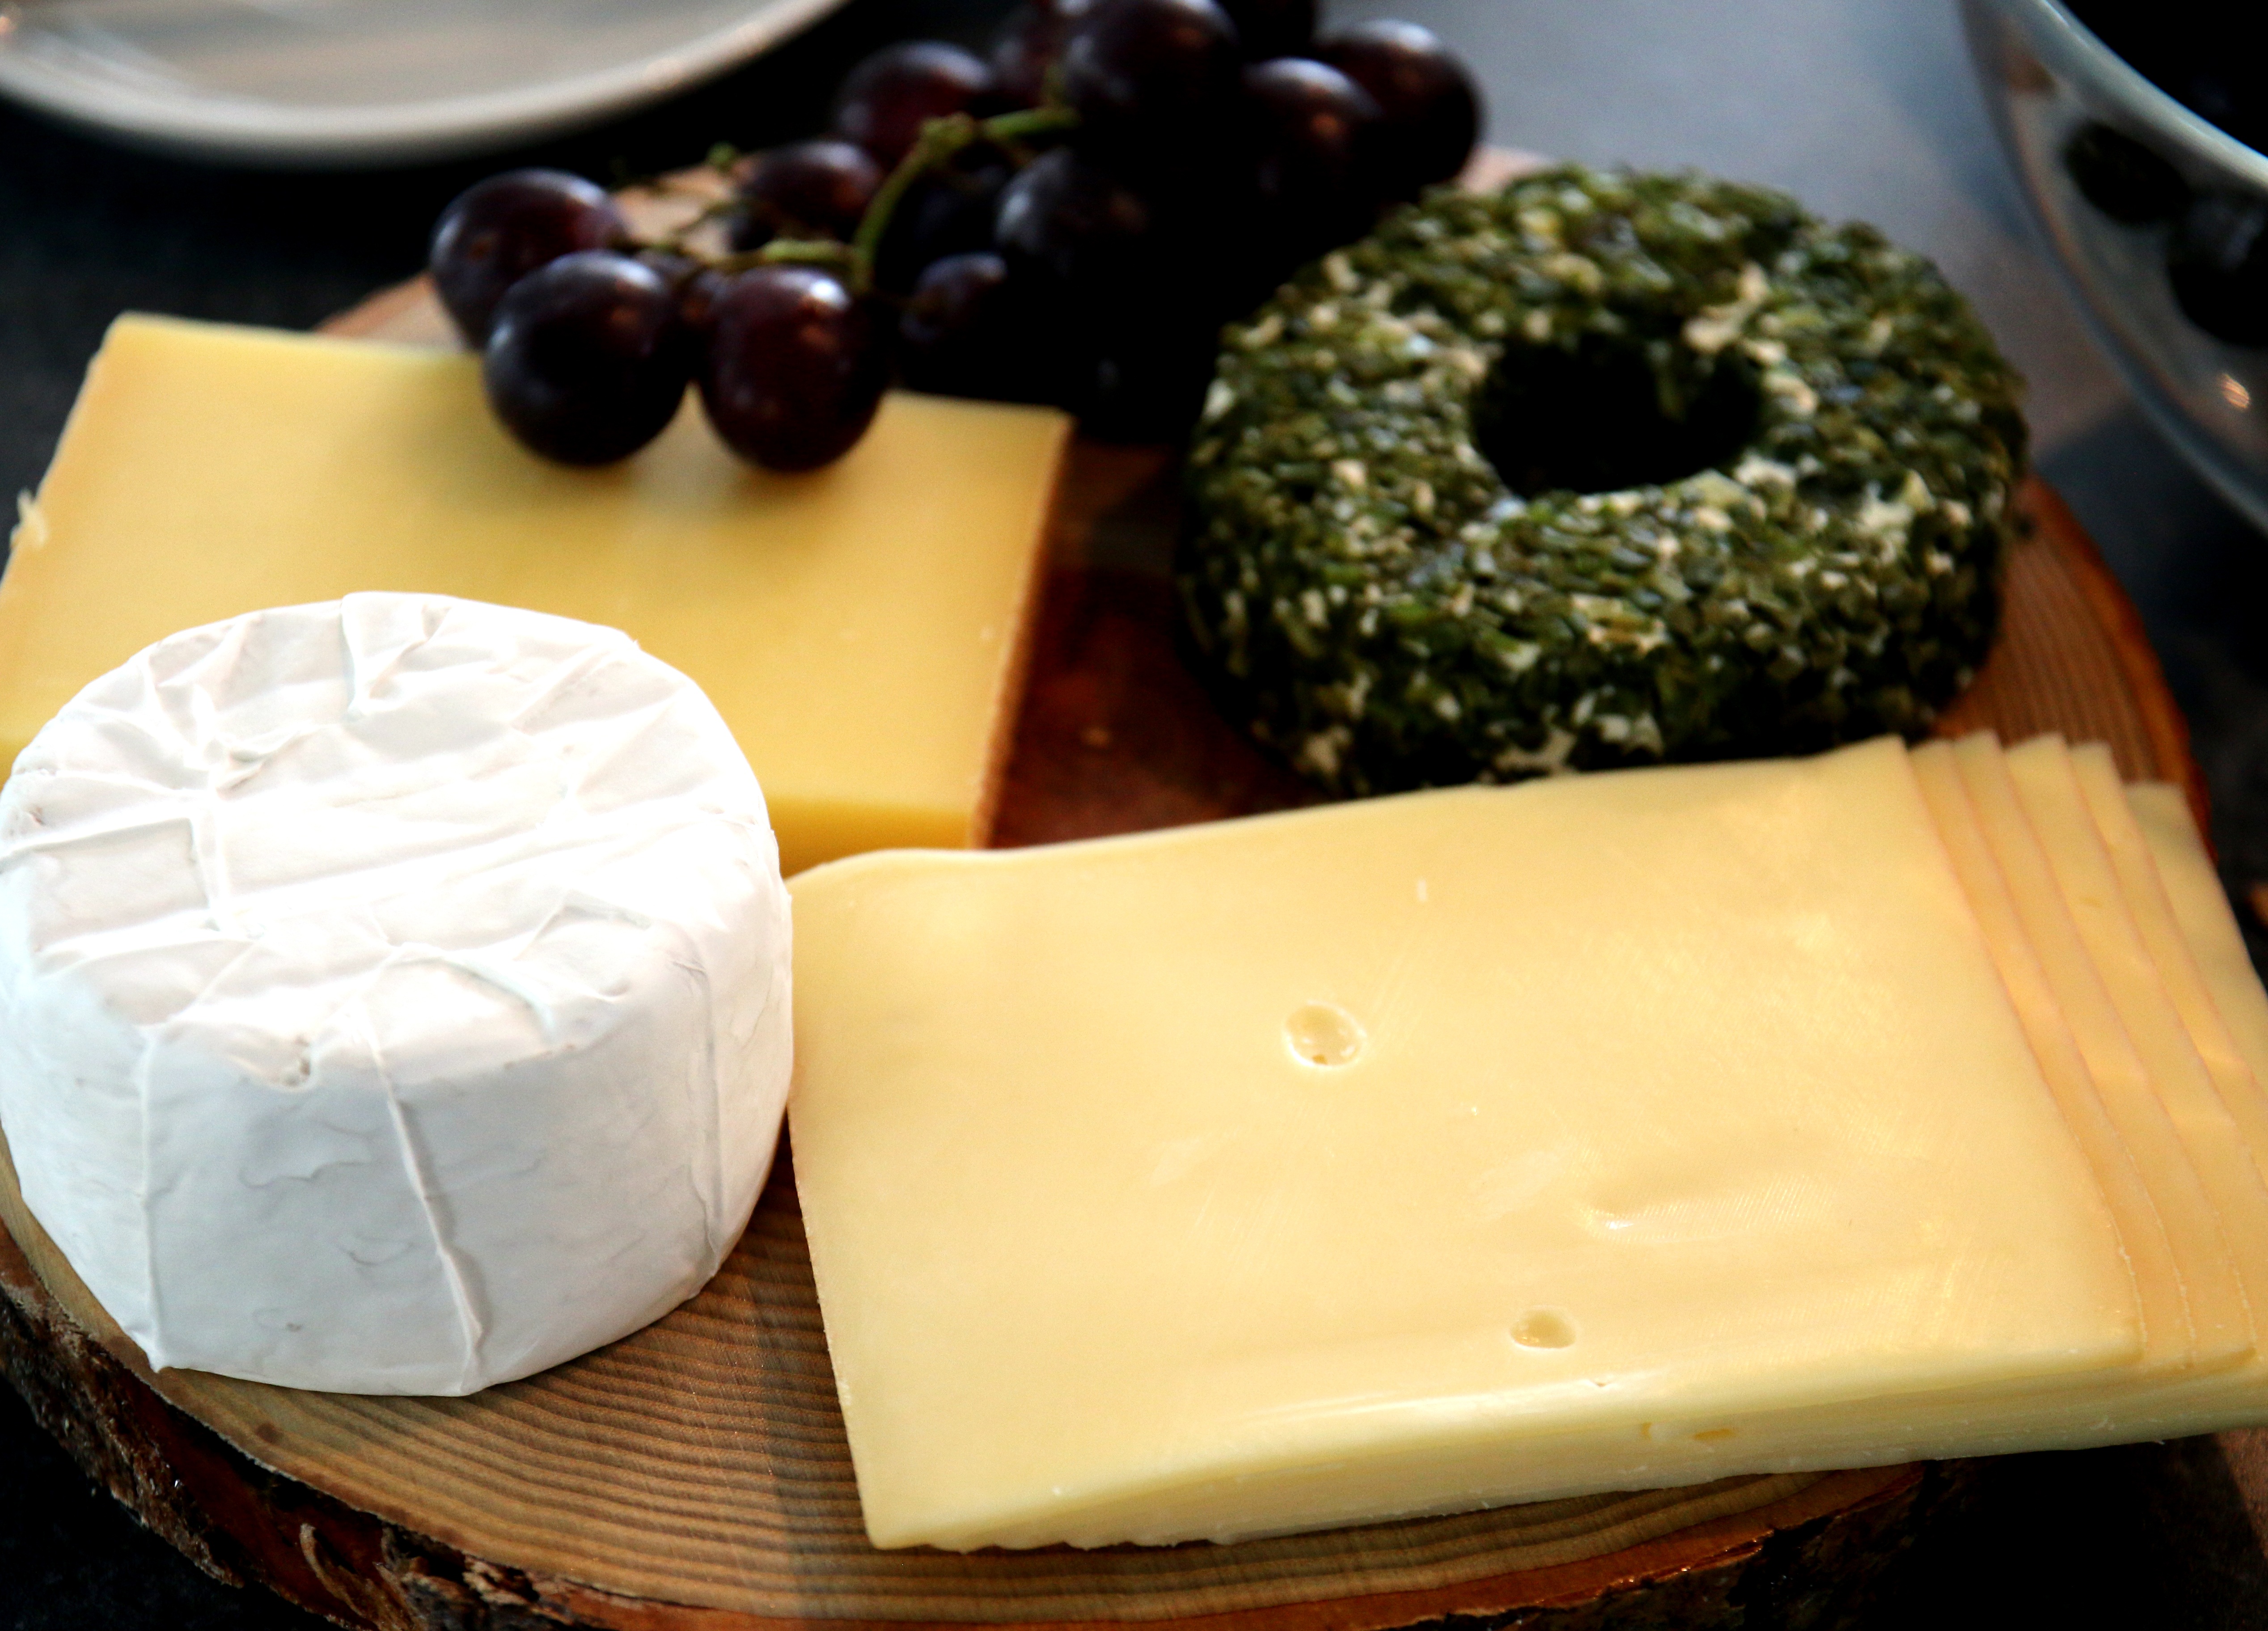
table, dish, meal, food, produce, breakfast, snack, eat, cuisine, dairy product, cheese, cover, cream cheese, k seplatte, semi hard cheese